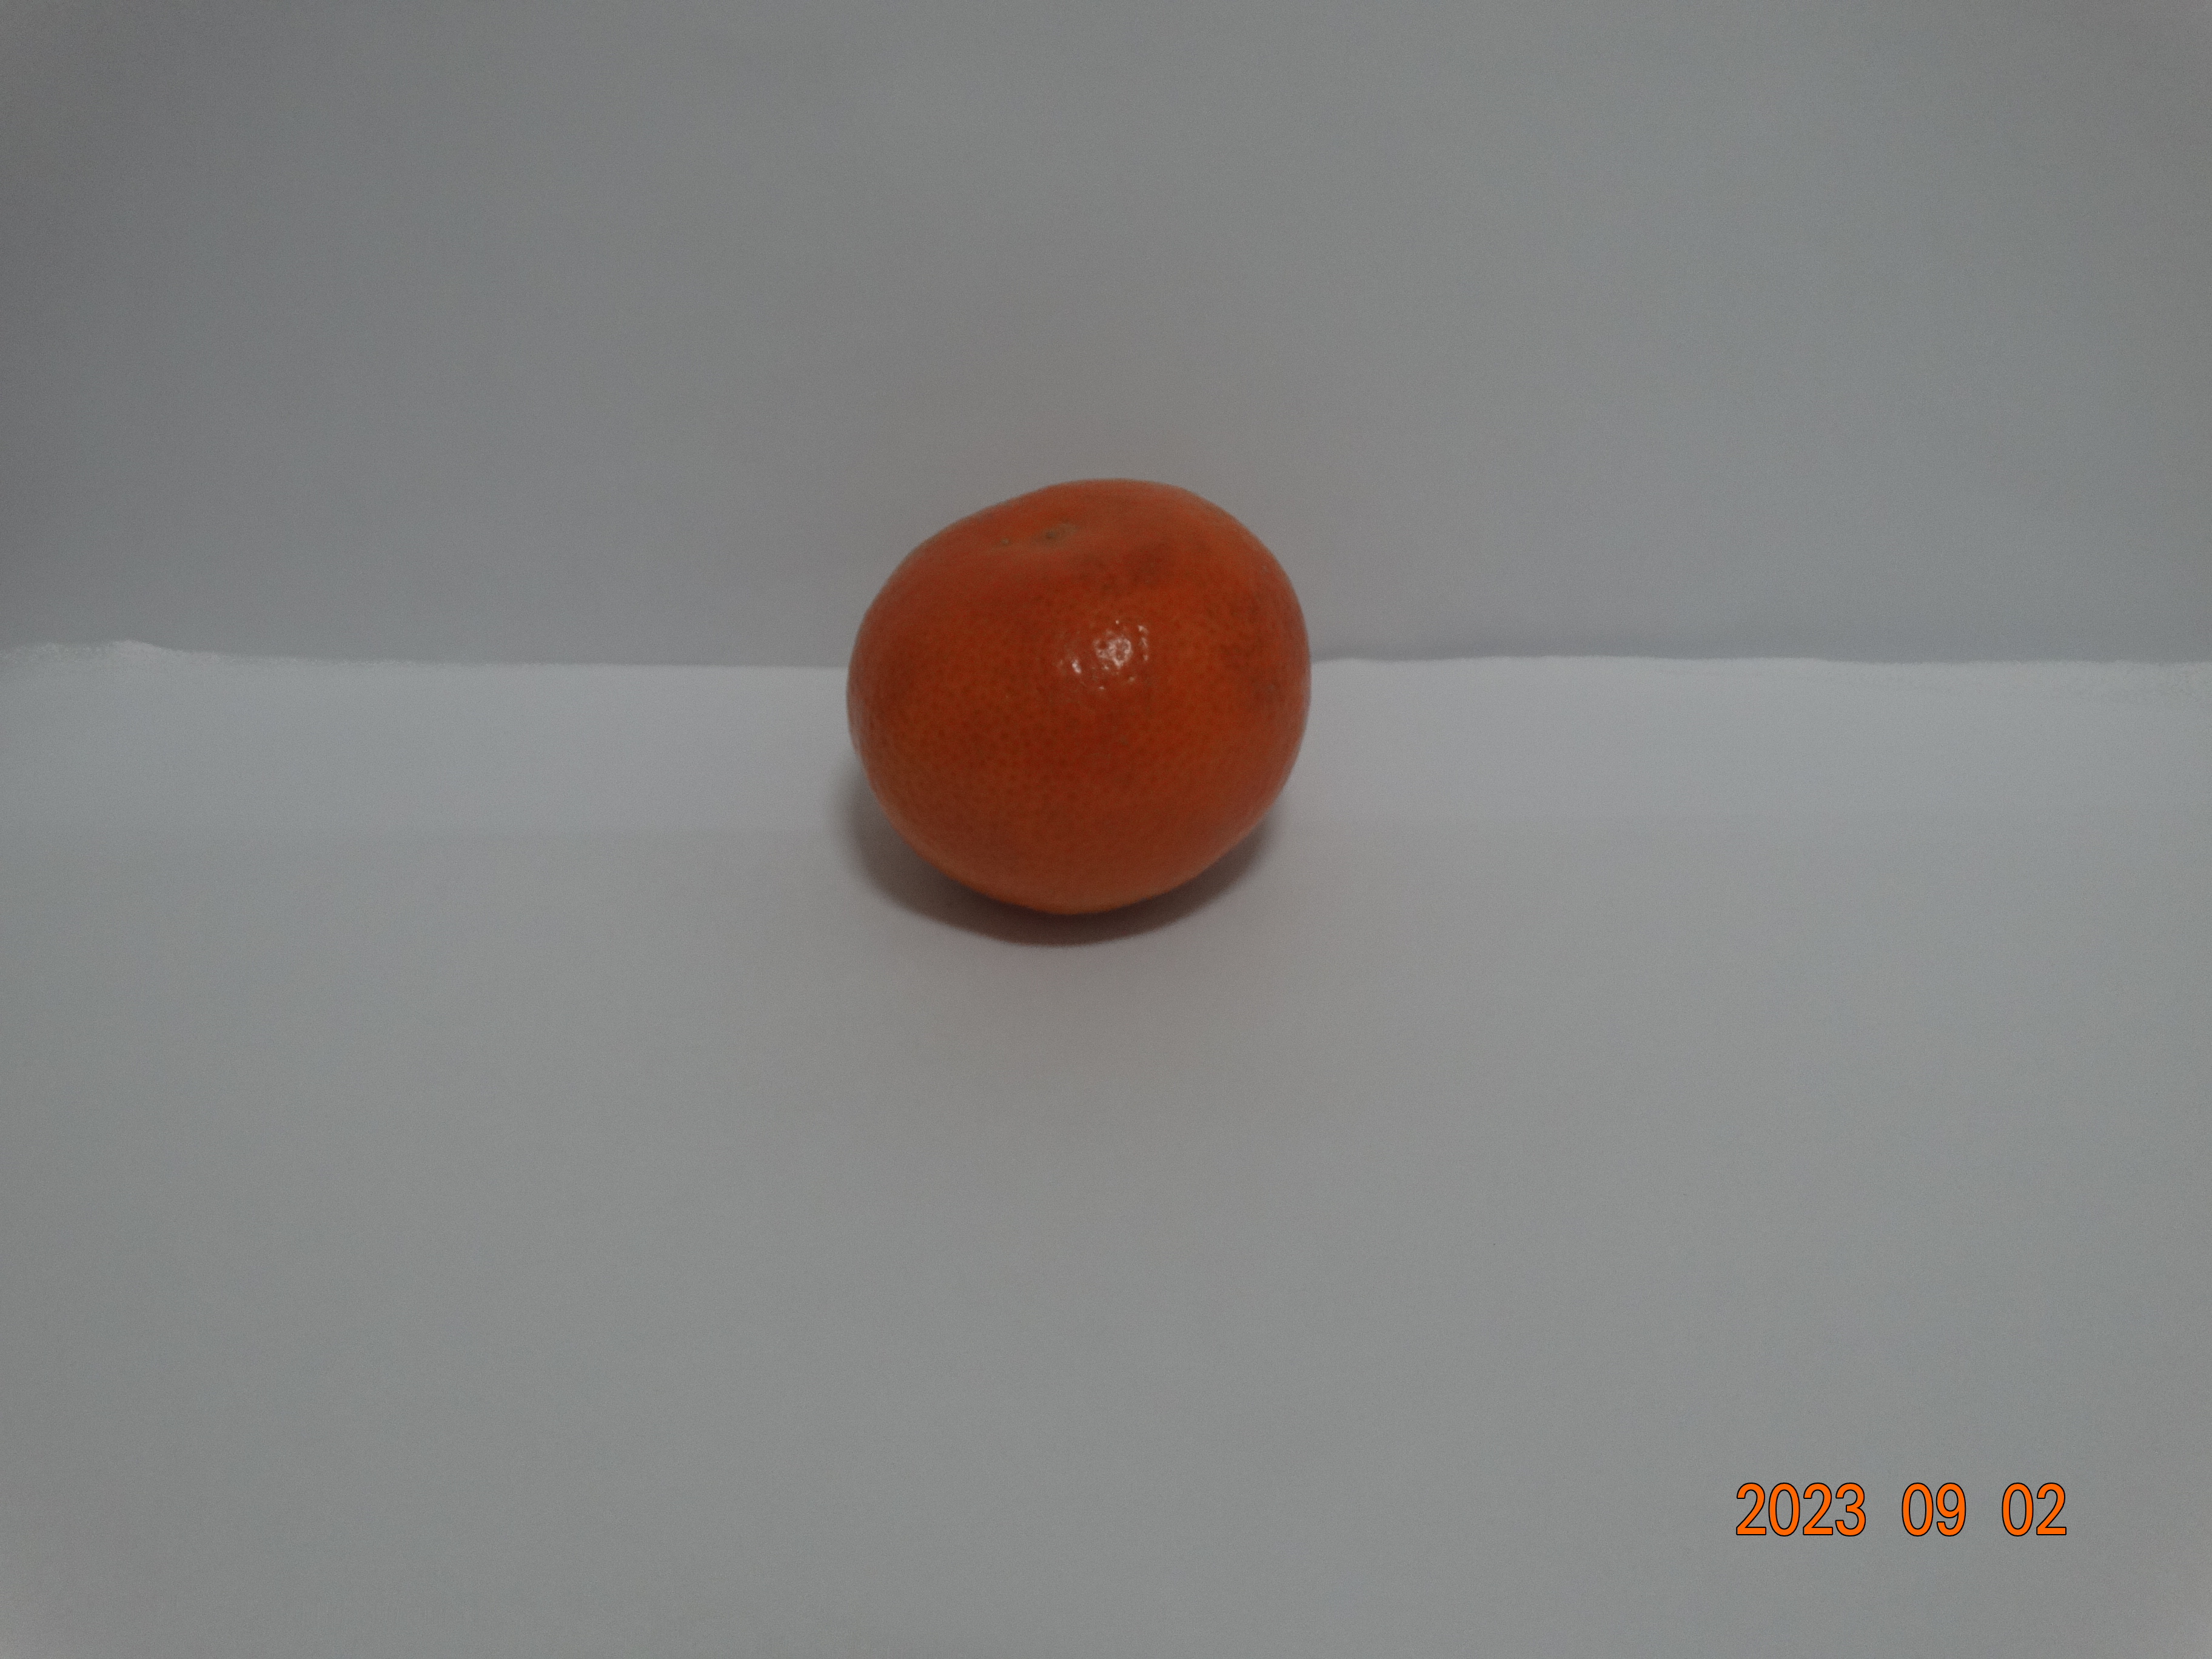
Citrus fruit variety: tangerine